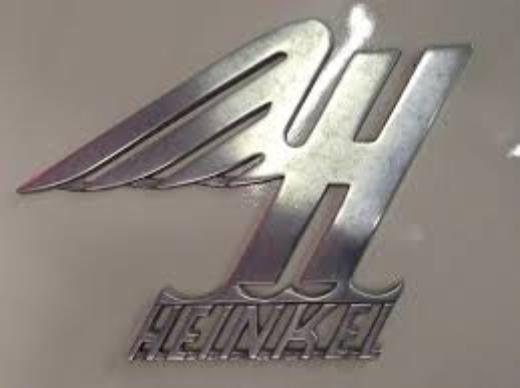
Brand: Heinkel
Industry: Transportation